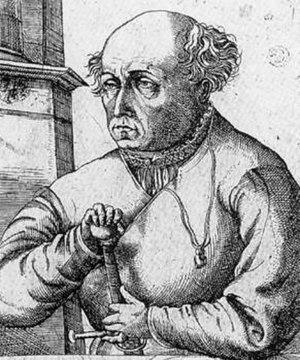
Paracelse, né Philippus Theophrastus Aureolus Bombast von Hohenheim en 1493 à Einsiedeln et mort le 24 septembre 1541 à Salzbourg, est un médecin, philosophe mais aussi théologien laïc suisse, d’expression allemande.
En philosophie, la notion d'inconscient est un concept dont l'usage semble remonter à l'Antiquité et qui peut être entendu en un sens ontologique, comme ce qui dans l'esprit est dépourvu de conscience, ou en un sens gnoséologique, comme ce qui reste inaccessible à la conscience réflexive ou à l'introspection.